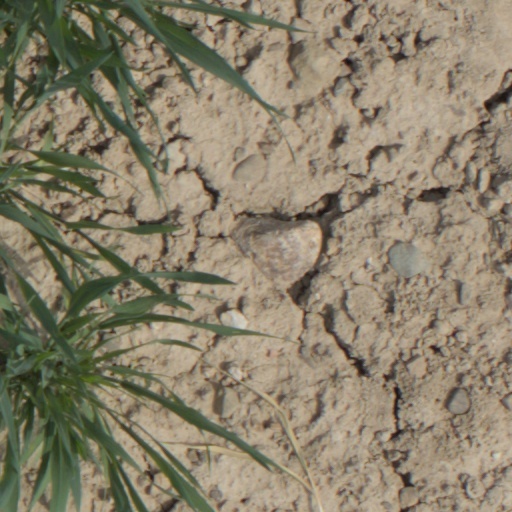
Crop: wheat